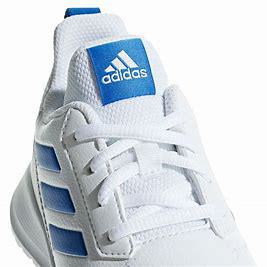
Brand: Adidas
Model: Altarun